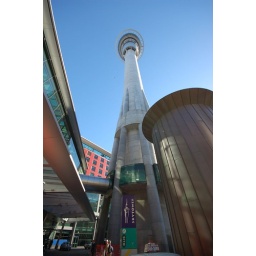
sky tower in Auckland